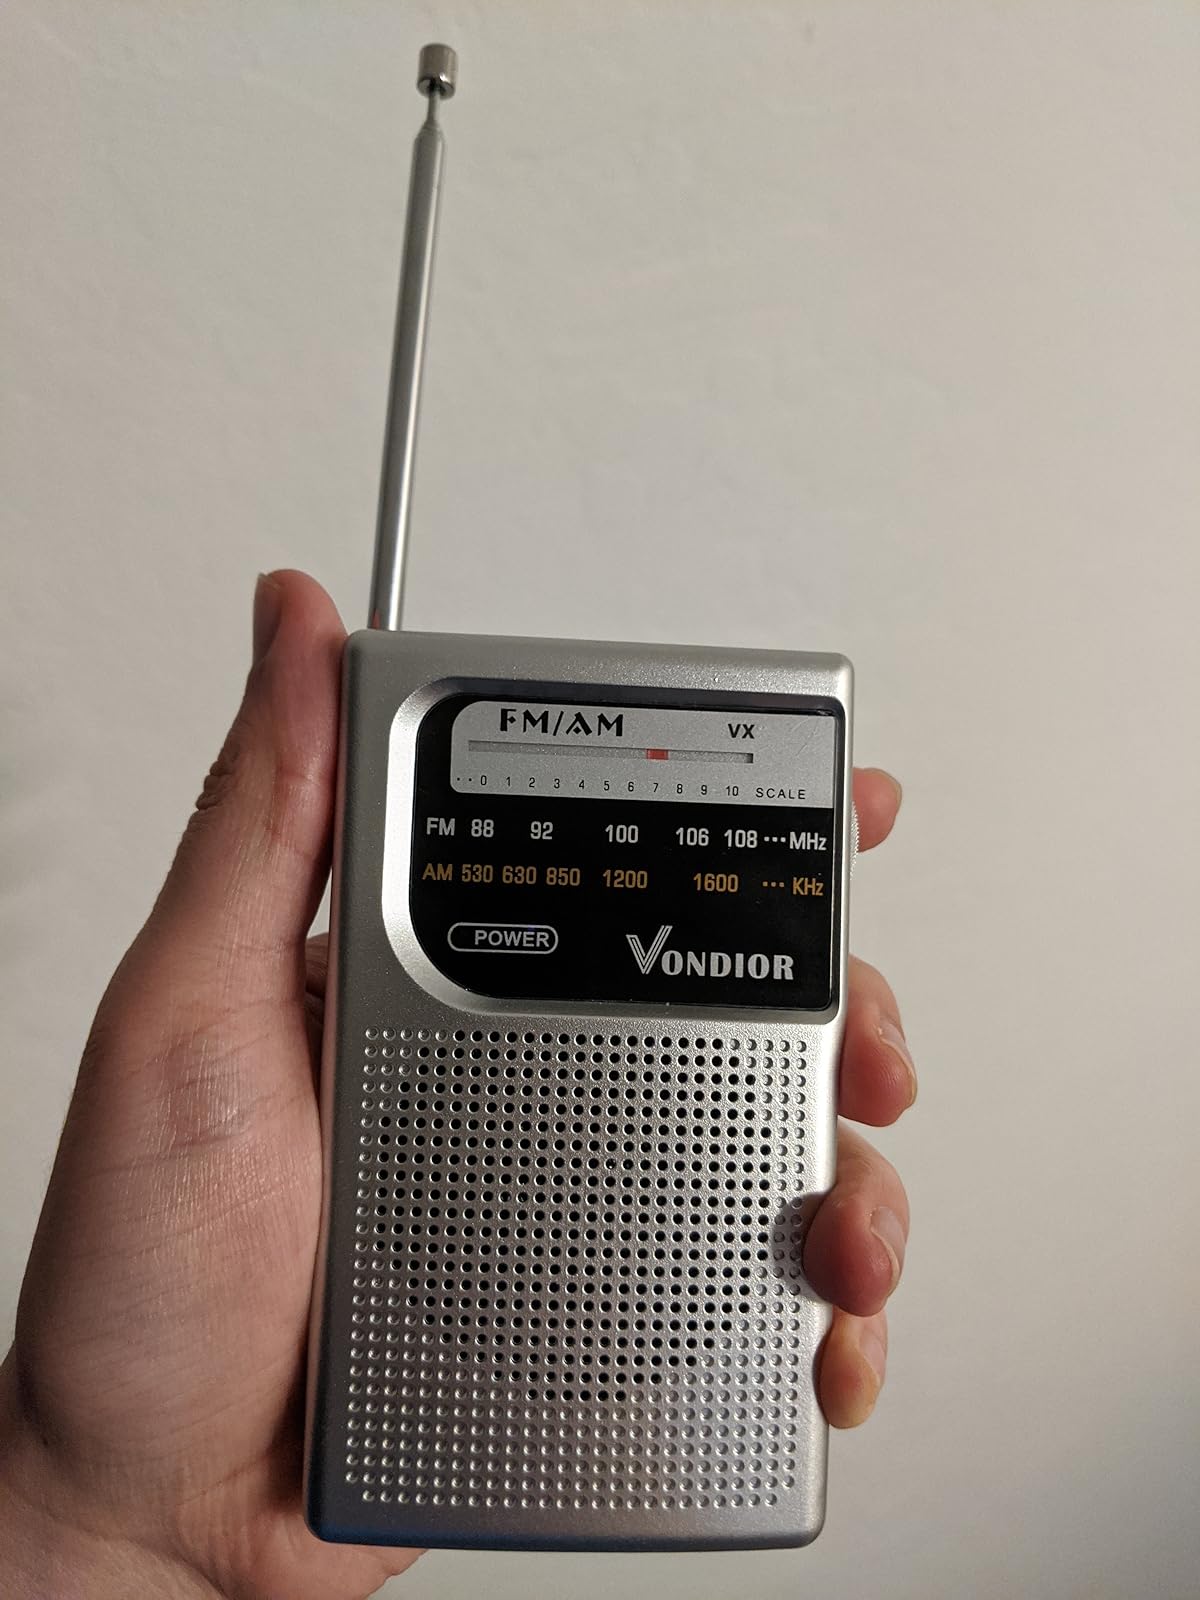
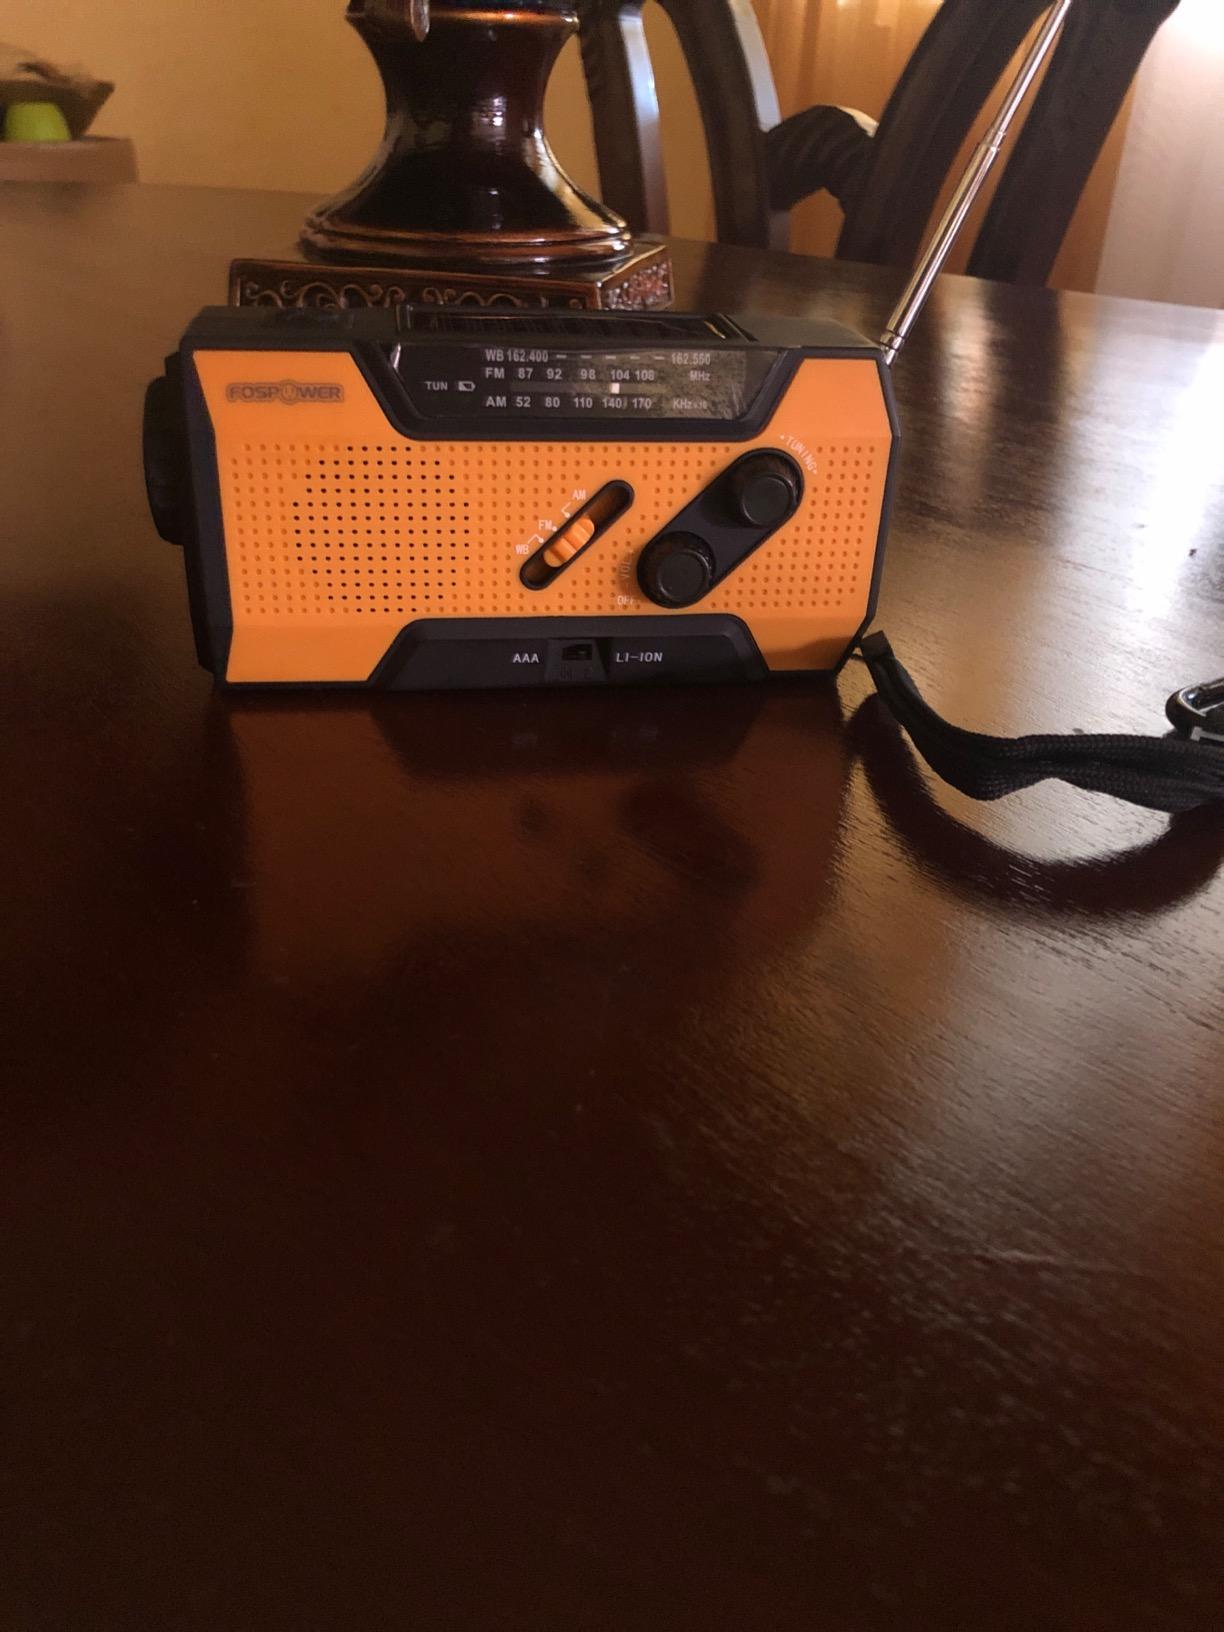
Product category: radio
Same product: no